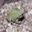
Label: frog